Sussex County Community College

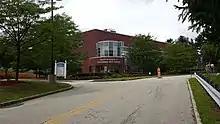
The Health Sciences Building and Performing Arts Center, completed in 2008

Students at Sussex County Community College can participate in numerous academic and social clubs, as well as a student government which liaises with the